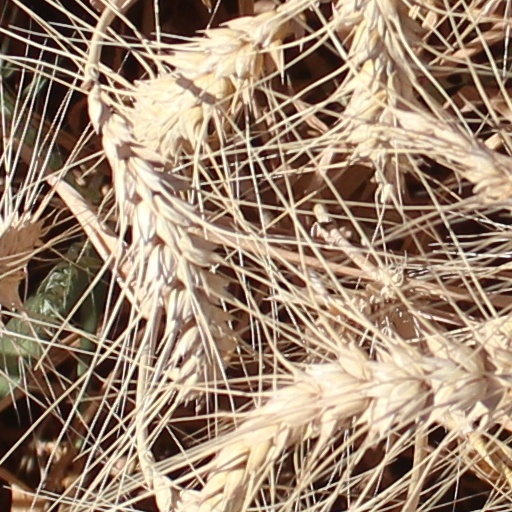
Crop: wheat